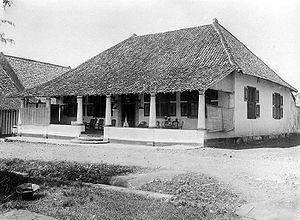
Ternate est une île de l'est de l'Indonésie, appartenant à l'archipel des Moluques et située à 13,7 km à l'ouest-sud-ouest de Sidangoli, une localité de la côte occidentale de Halmahera. Administrativement, elle constitue une kota de la province des Moluques du Nord. Cette île montagneuse, dont le point culminant est le volcan Gamalama à 1 715 mètres, regroupait 204 215 habitants en 2014, sur une superficie d'environ 111,39 km².